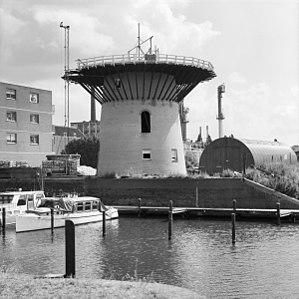
Le Distilleerketel est un moulin à vent de type stellingmolen construit en 1727. Il est détruit par un incendie en 1899, puis reconstruit au début du XXᵉ siècle. Après avoir été endommagé durant la seconde guerre mondiale, le Distilleerketel est à nouveau reconstruit dans les années 1980, puis fait l'objet d'une restauration à la fin des années 2000.